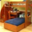
Label: bed